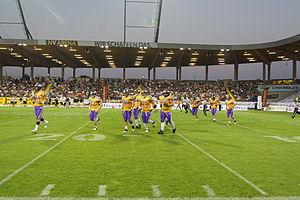
Le NV Arena est un stade de football situé à Sankt Pölten en Autriche dont le club résident est le SKN Sankt Pölten. Le stade dispose d'une capacité de 8 000 places. Il remplace le Voithplatz.